Gabriel J. de Yermo

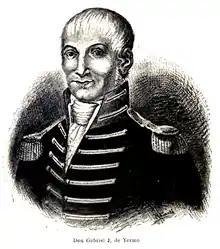
Gabriel J. de Yermo

When Gabriel de Yermo moved from Spain to New Spain, he married María Josefa de Yermo, his first cousin and heiress of the haciendas of Temixco and San Gabriel, in the modern state of Morelos. He later came to control the monopoly on aguardiente and the sale of meat in Mexico City.